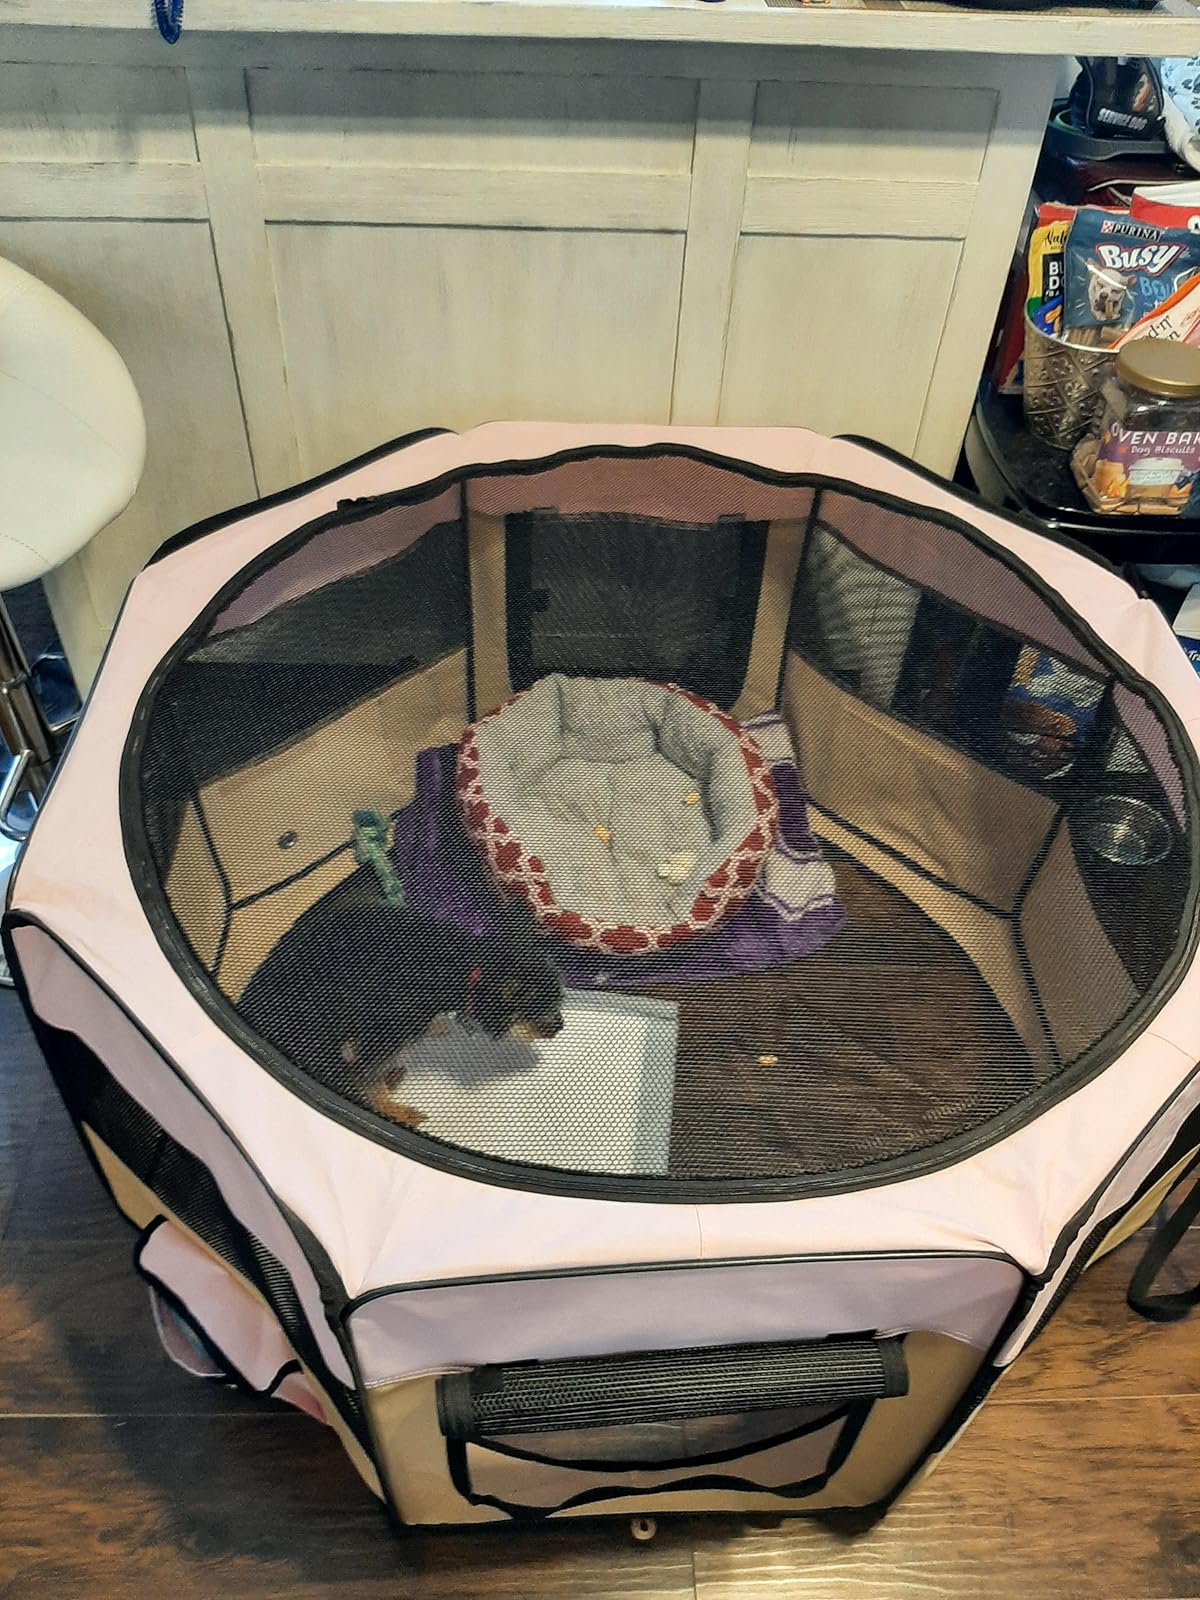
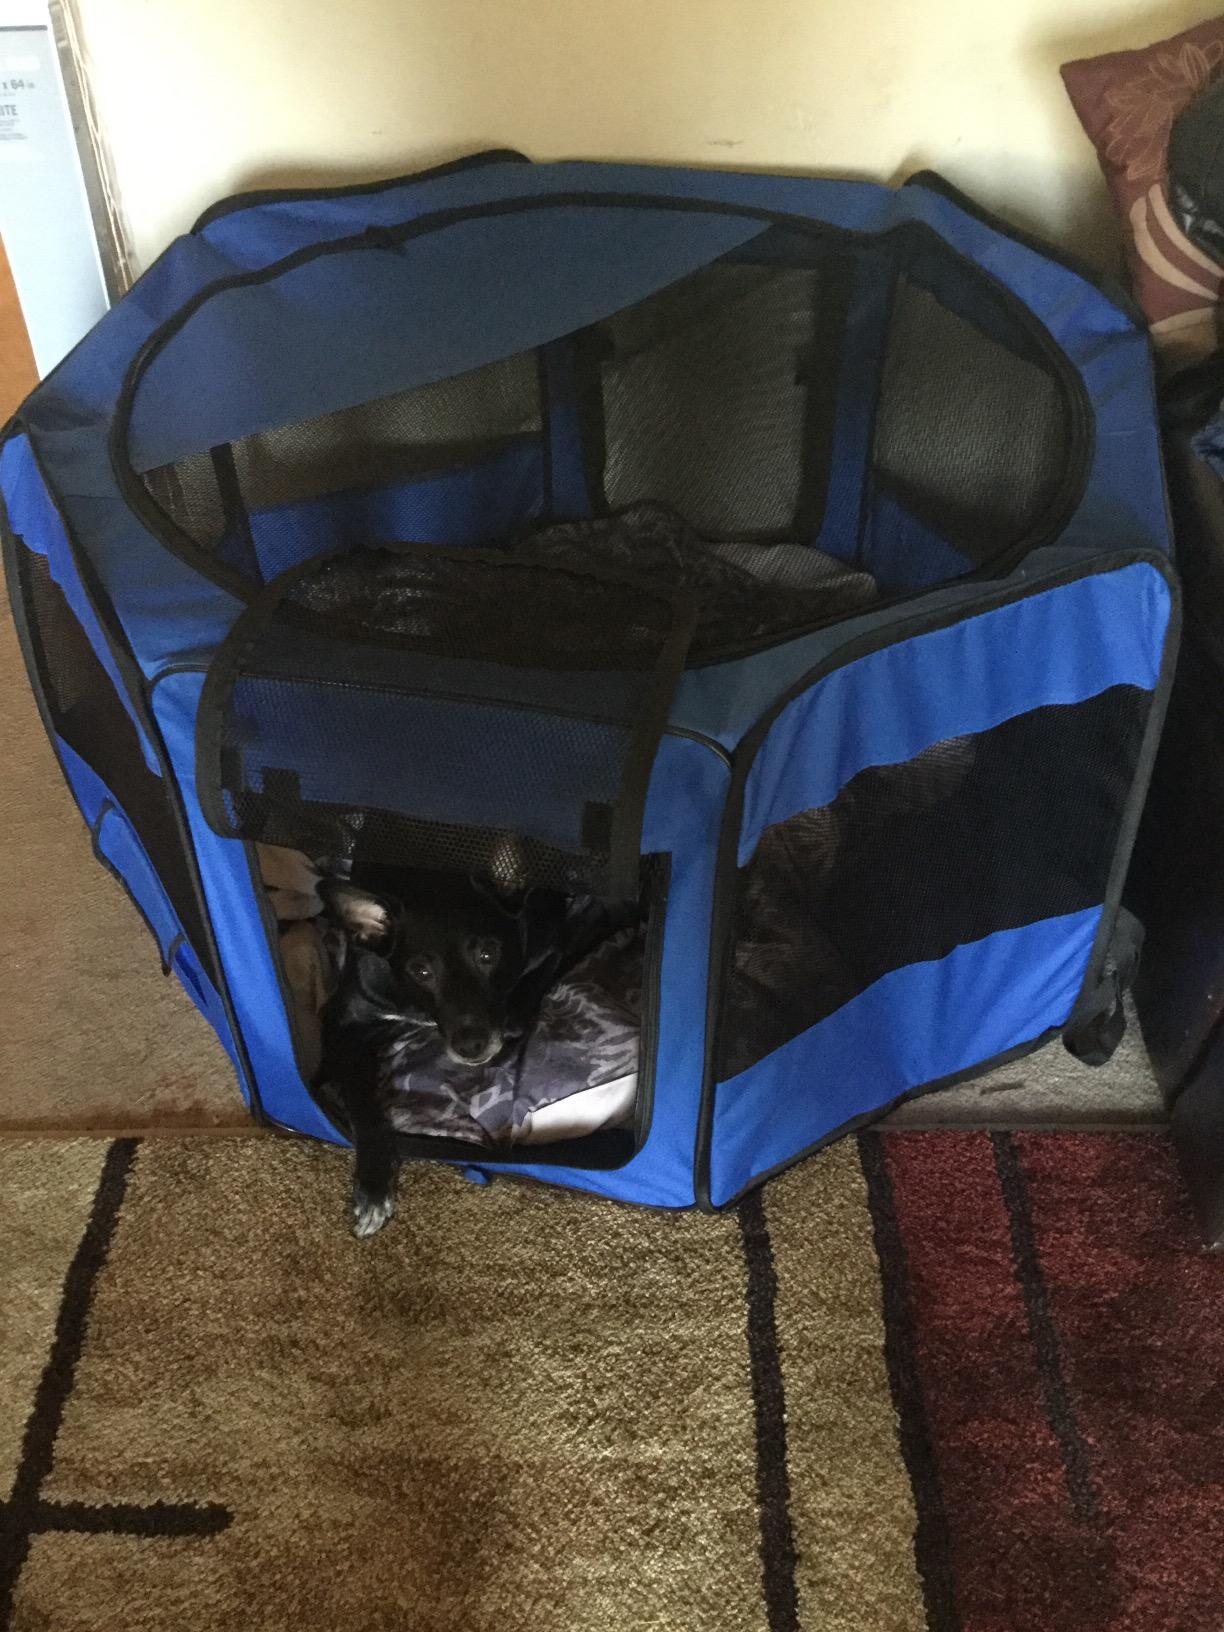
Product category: items_kennel
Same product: no